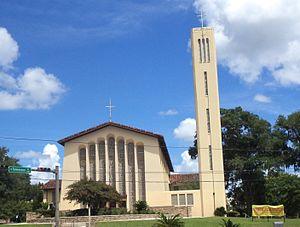
Le diocèse de Pensacola-Tallahassee est un diocèse de l'Église catholique aux États-Unis, situé dans la province de Miami en Floride. Le saint patron du diocèse est saint Michel Archange. Il est tenu depuis 2017 par Mᵍʳ William Wack C.S.C.